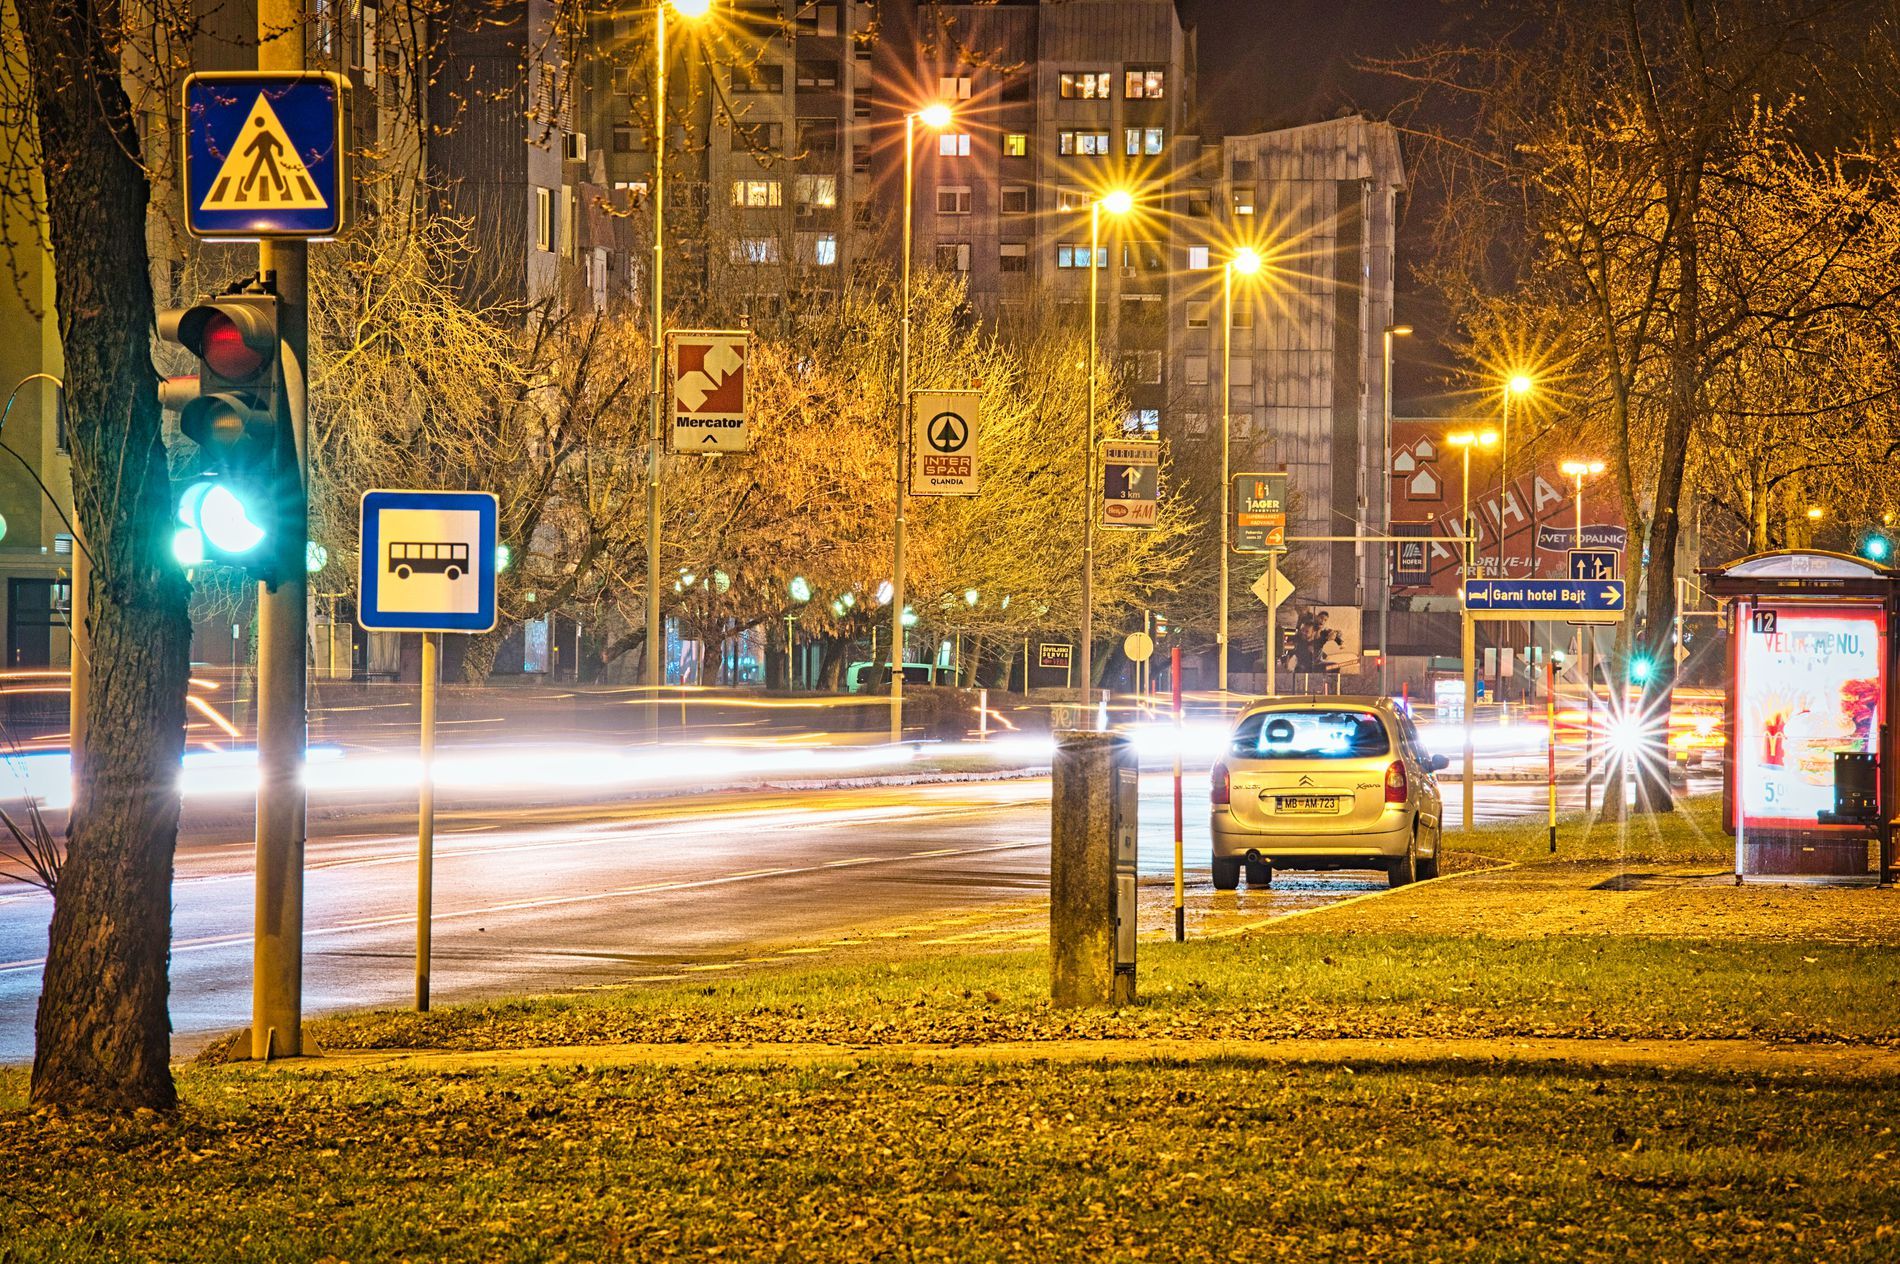
Street Signs
This image showcases a city scene with road signs, grass, a white car, and a traffic light, creating a lively vibe.
A wide-angle photo of a city full of lights and signs,  with cars, and traffic lights. The color palette of this photo is cool green and blue from the grass and signs, white from the car, and golden yellow from the yellow lights. The atmosphere is calm and natural.
Labels: Light, City, Car, Transportation, Vehicle, Traffic Light, Urban, Road, Road Sign, Sign, Symbol, Flare, Metropolis, Outdoors, Person, Chair, Furniture, Intersection, Tarmac, Street, Downtown, Path, Sidewalk, Freeway, Neighborhood, Building, Grass, Signs, Road Signs
Camera: NIKON CORPORATION NIKON Z 6
Lens: 70-200mm f/2.8
Aperture: F18
Exposure: 2.5 sec
ISO: 1000
Focal length: 200.0 mm